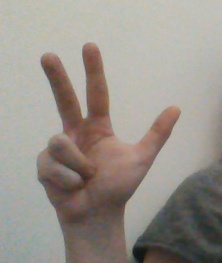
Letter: al